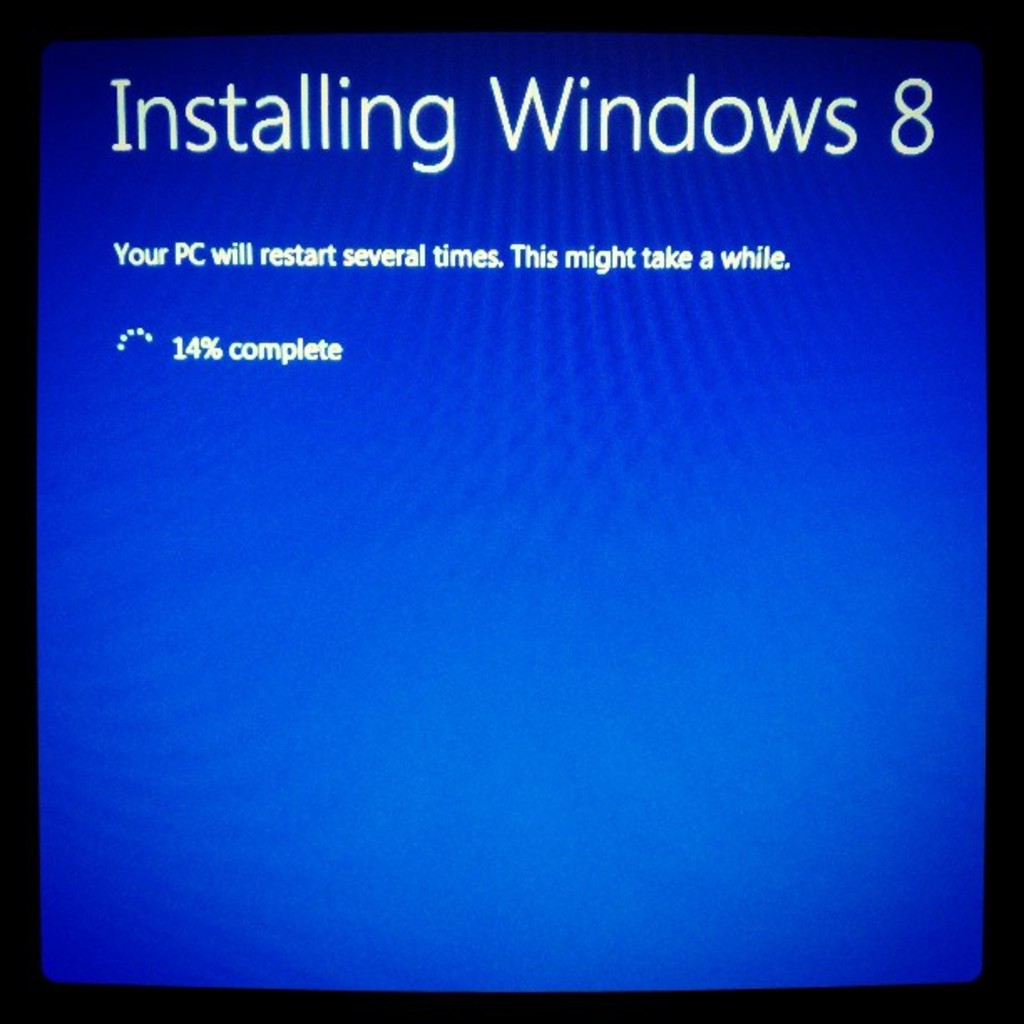
Label: others